America Latina (film)

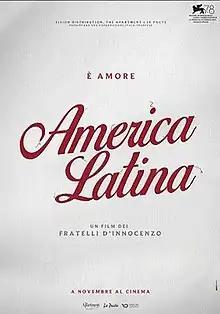
Film poster

America Latina is a 2021 Italian thriller film directed by Damiano and Fabio D'Innocenzo. It was selected to compete for the Golden Lion at the 78th Venice International Film Festival.